Historiography of Gasparo Cairano

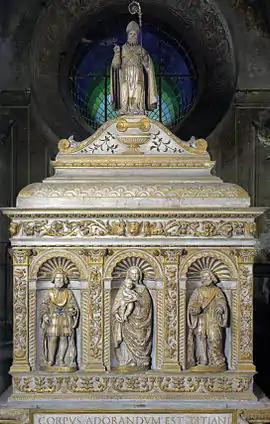
Sanmicheli workshop, ark of Saint Titian (1505).

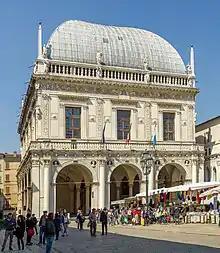
Palazzo della Loggia in Brescia.

Soon after the publication of Brognoli's guide, the Athenaeum of Brescia commissioned Alessandro Sala to write a new guide, published in 1834. According to the author, the work was intended as a practical aid for tourists, without particular claims to depth. Sala, needing to provide information about the facade of Santa Maria dei Miracoli, consulted, perhaps for the first time, the church archives, extracting names and facts but presenting them with extreme brevity. Nevertheless, Sala's information was very important: